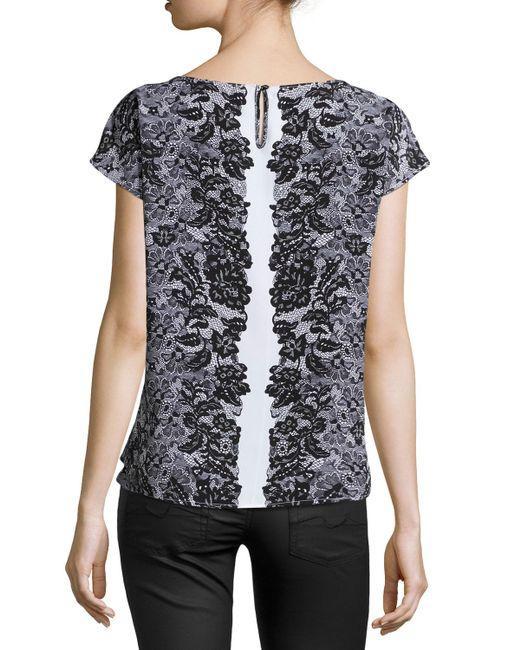
Schöne weiße böhmische Bluse mit Grafikdruck in der Mittellinie